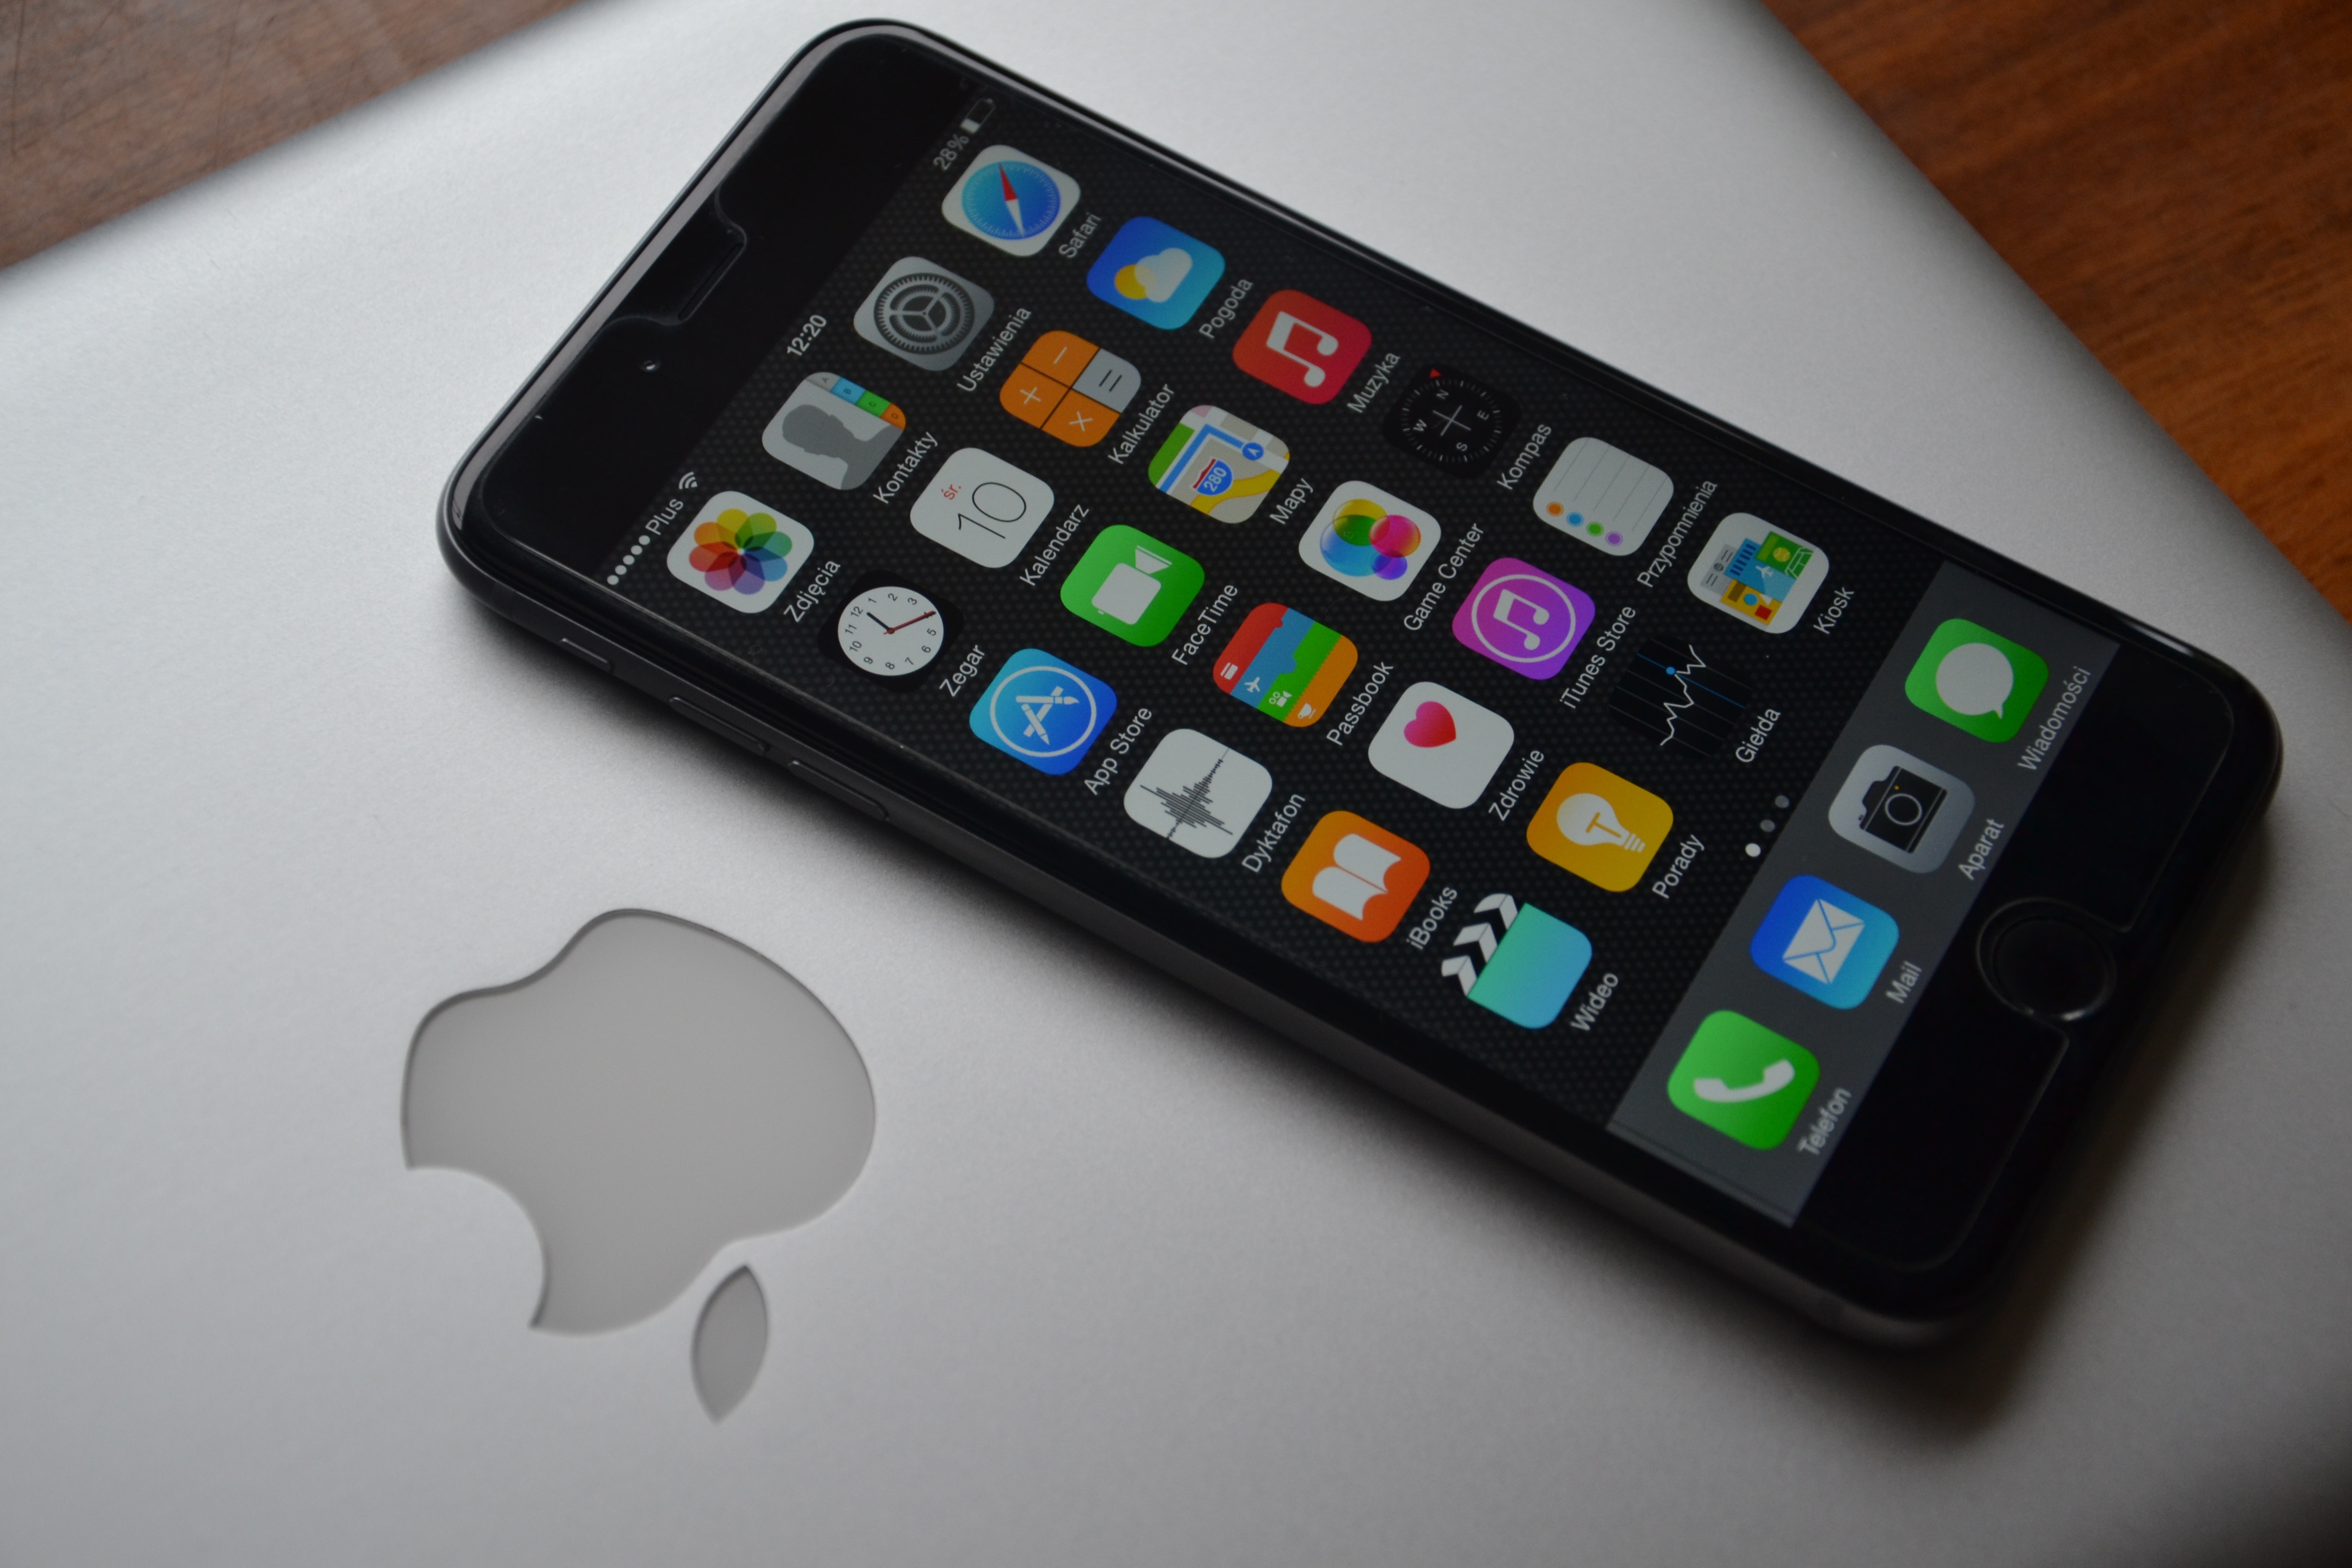
iphone, computer, smartphone, macbook, mac, apple, technology, phone, telephone, gadget, mobile phone, font, iphone 6, macbook pro, electronics, logo, call, fast, plus, multimedia, cell, electronic equipment, to write, computer keyboard, cellular phone, sms, mac book, tablet computer, iphone 6 plus, apple iphone, electronic device, portable communications device, communication device, iphone plus, phablet